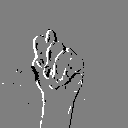
ASL letter: t